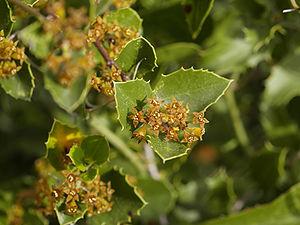
Le Nerprun alaterne est un arbrisseau du genre Rhamnus et de la famille des Rhamnacées, caractéristique des garrigues méditerranéennes.